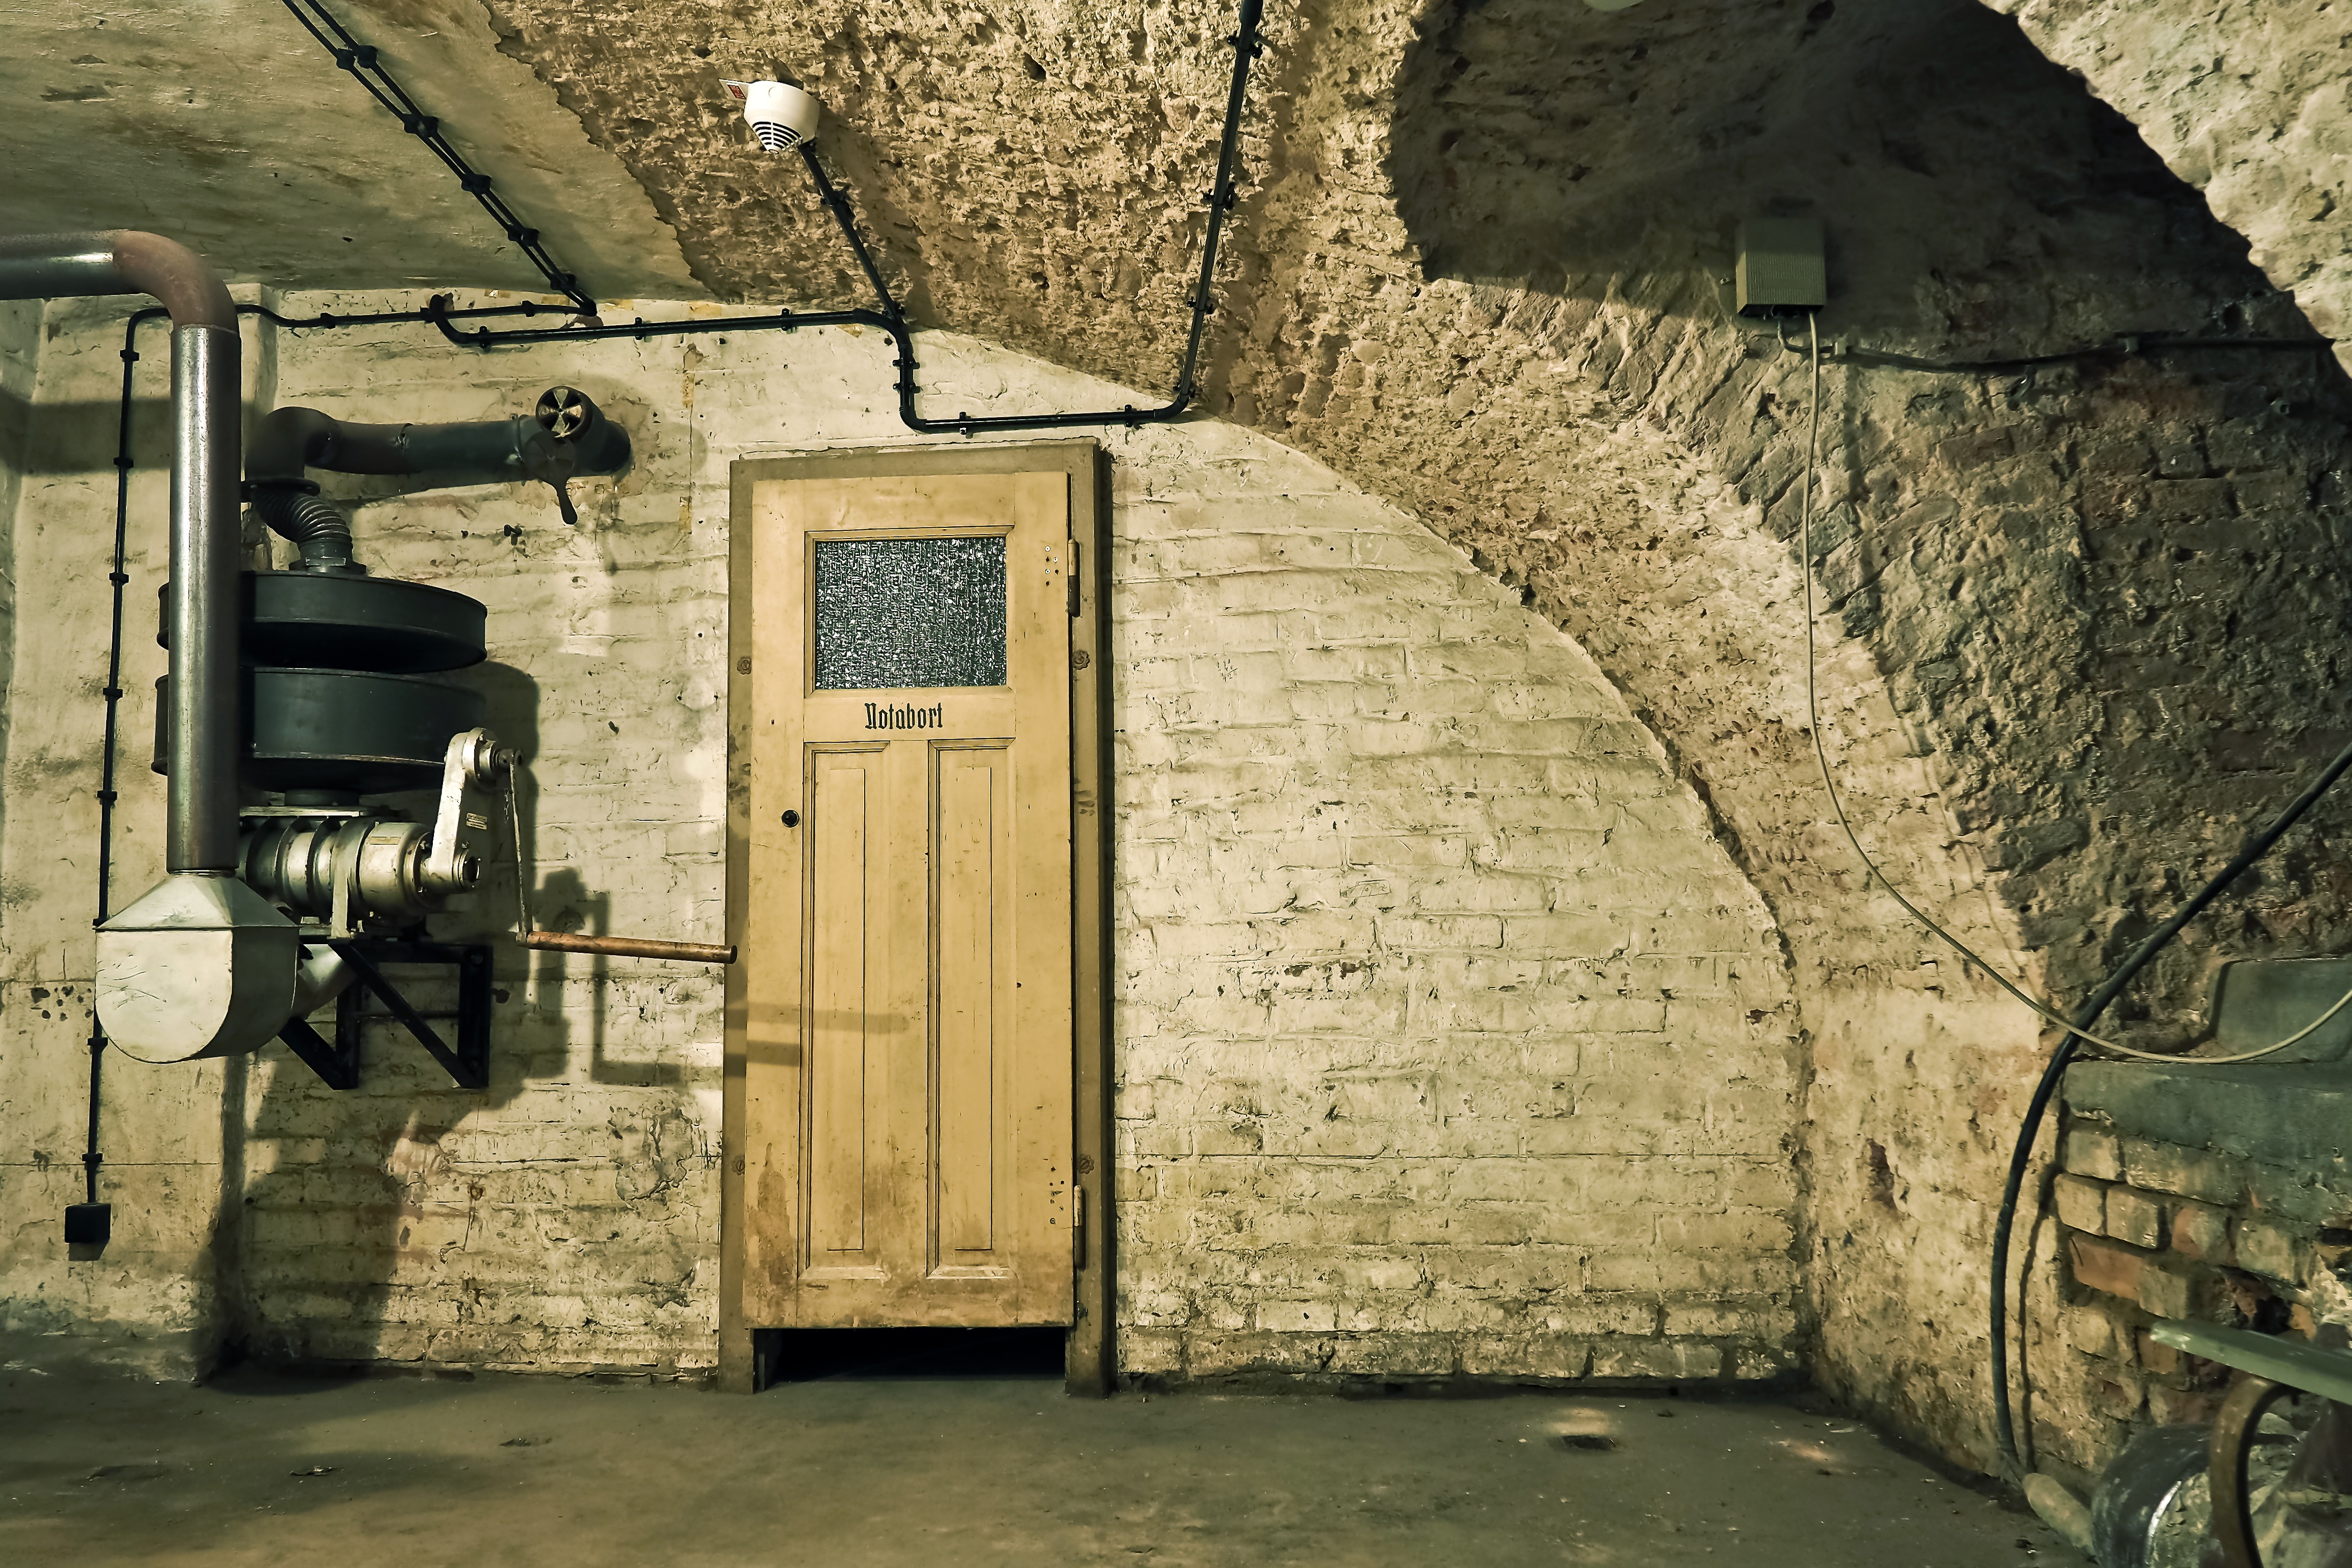
architecture, wood, street, alley, wall, tunnel, monument, underground, arch, memory, fortification, memorial, war, ruins, infrastructure, commemorate, germany, history, bomb, protection, historically, war memorial, world war, reminder, victims, bunker, lost places, favor, world war ii, air raid shelter, bombing, civilian population, war victims, urban area, ancient history